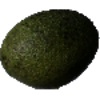
Label: Avocado 1